AltaVista

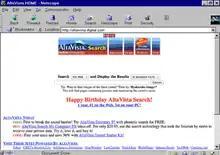
The AltaVista home page in 1996, showing the simple search interface

AltaVista was the first searchable, full-text database on the World Wide Web with a simple interface. Another distinguishing feature of AltaVista was its minimalistic interface, which was lost when it became a Web portal, but regained when it refocused its efforts on its search function. It also allowed the user to limit search results from a domain, reducing the likelihood of multiple results from the same source.